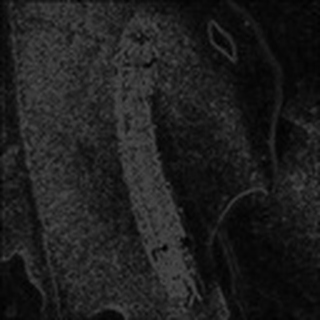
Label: cotton_army_worm